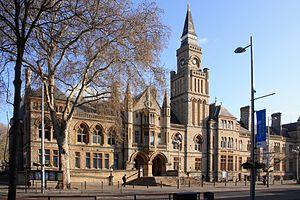
Ealing est un district situé dans le du borough d'Ealing à Londres.